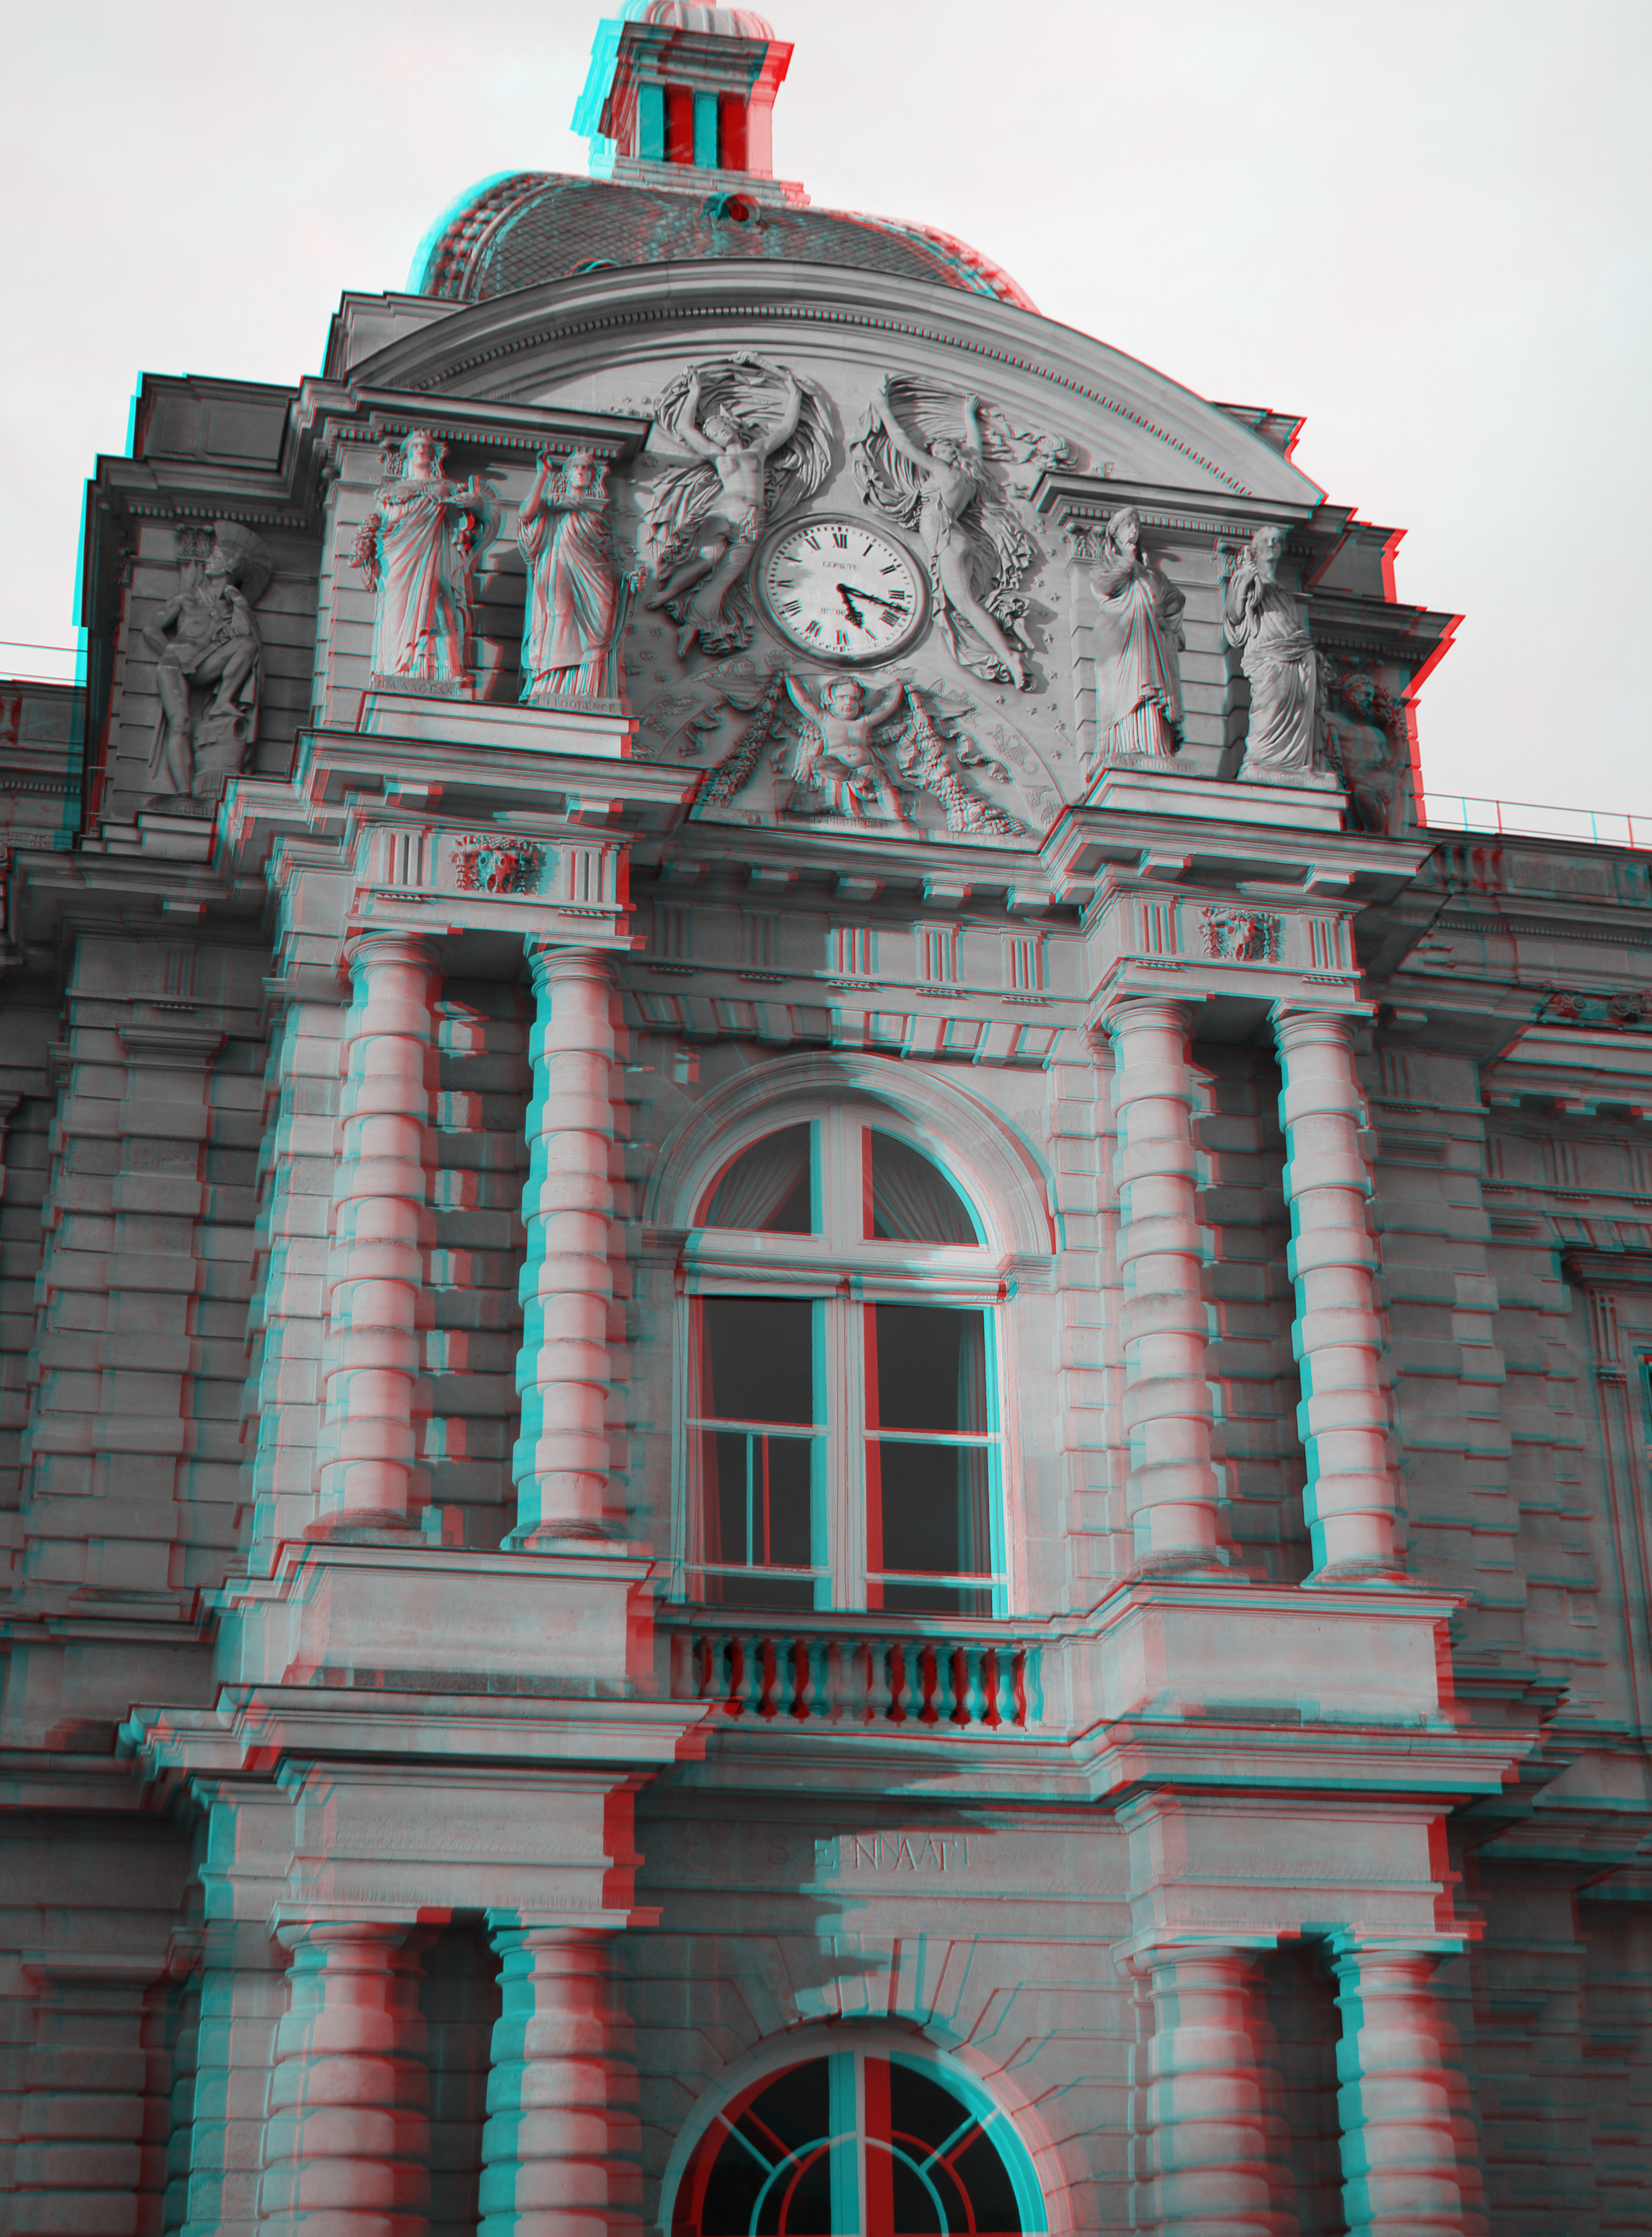
outdoor, architecture, street, house, building, city, paris, monument, france, europe, red, landmark, facade, stereo, creativecommons, cc0, publicdomain, temple, nocopyright, carloszgz, myfavnew, cmstoolsphotoring, freeculturalworks, openlicense, freepictures, rue, calle, edificio, batiment, arquitectura, francia, europa, monumento, rouge, rojo, copyleft, norightsreserved, 3d, cyan, anaglyph, cian, redcyan, 75006, s nat, jardindeluxembourg, palaisdeluxembourg, urban area